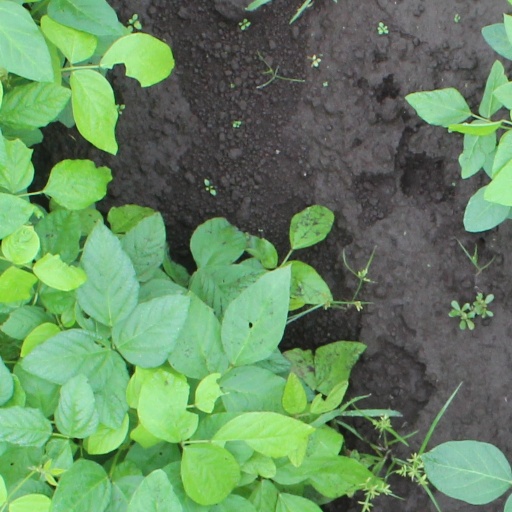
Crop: soybean